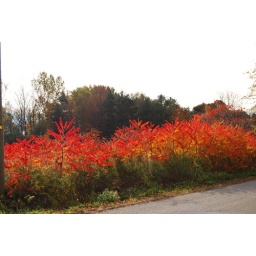
red by the road